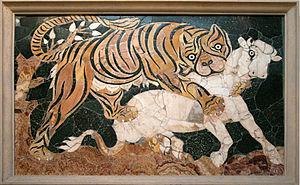
Panneau en opus sectile